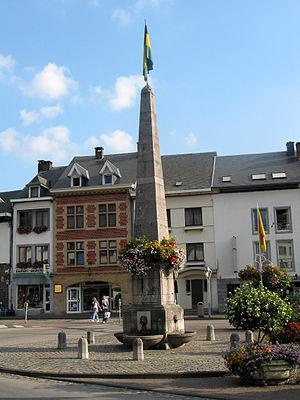
Malmedy (Belgique), la fontaine de la place Albert Premier.